Internet Archive

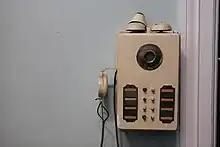
A vintage wall intercom, an example of another "archived" item

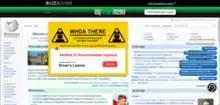
Screenshot of viewing English Wikipedia on the Wayforward Machine

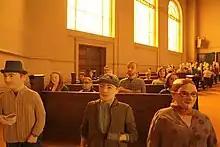
Ceramic figures of Internet Archive employees

In addition to web archives, the Internet Archive maintains extensive collections of digital media that are attested by the uploader to be in the public domain in the United States or licensed under a license that allows redistribution, such as Creative Commons licenses. Media are organized into collections by media type (moving images, audio, text, etc.), and into sub-collections by various criteria. Each of the main collections includes a "Community" sub-collection (formerly named "Open Source") where general contributions by the public are stored.